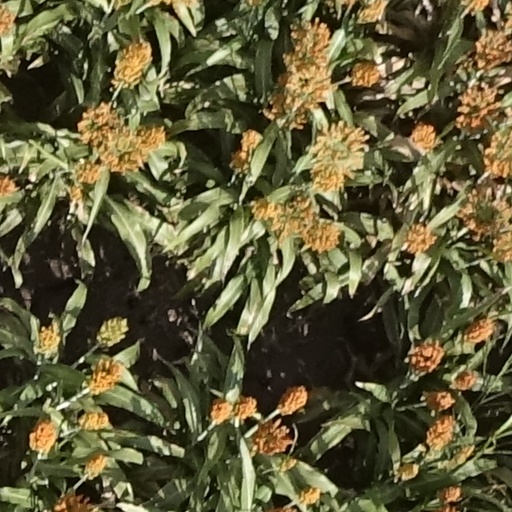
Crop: sorghum